Margret Boveri

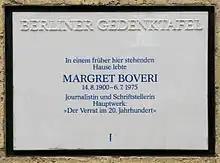
Memorial at Opitzstraße 8 in Berlin-Steglitz

Margret Antonie Boveri (Würzburg, 14 August 1900 – Berlin, 6 July 1975) was one of the best-known German journalists and writers of the post-World War II period. She was a recipient of the German Critics' Prize and the Bundesverdienstkreuz.